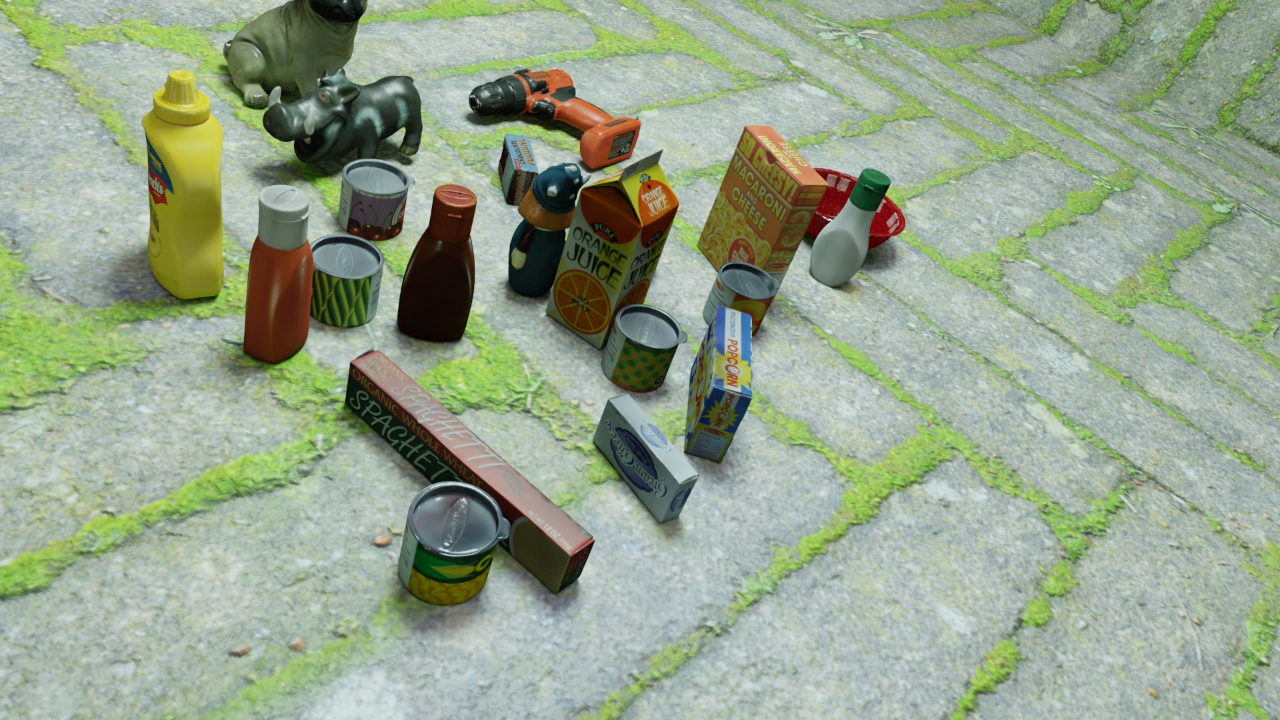
Question:
What are the five normalized (x, y) points between 0 and 1 in the image that outline the grasp plane for the box of instant chocolate pudding? Your answer should be as Grasp center: [], Left finger base: [], Right finger base: [], Left finger tip: [], Right finger tip: [].
Answer: Grasp center: [0.396094, 0.172222], Left finger base: [0.417187, 0.158333], Right finger base: [0.374219, 0.1875], Left finger tip: [0.411719, 0.206944], Right finger tip: [0.369531, 0.238889]